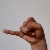
The image shows a hand gesture representing the letter 'J' in Indian Sign Language.